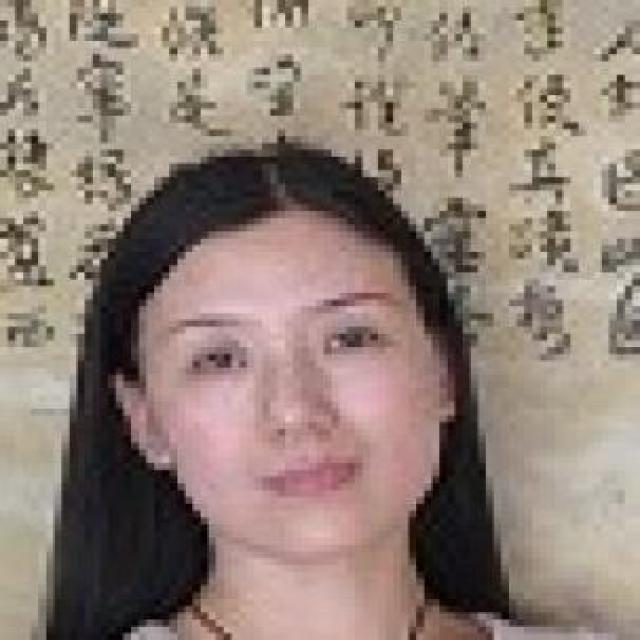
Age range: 21-44